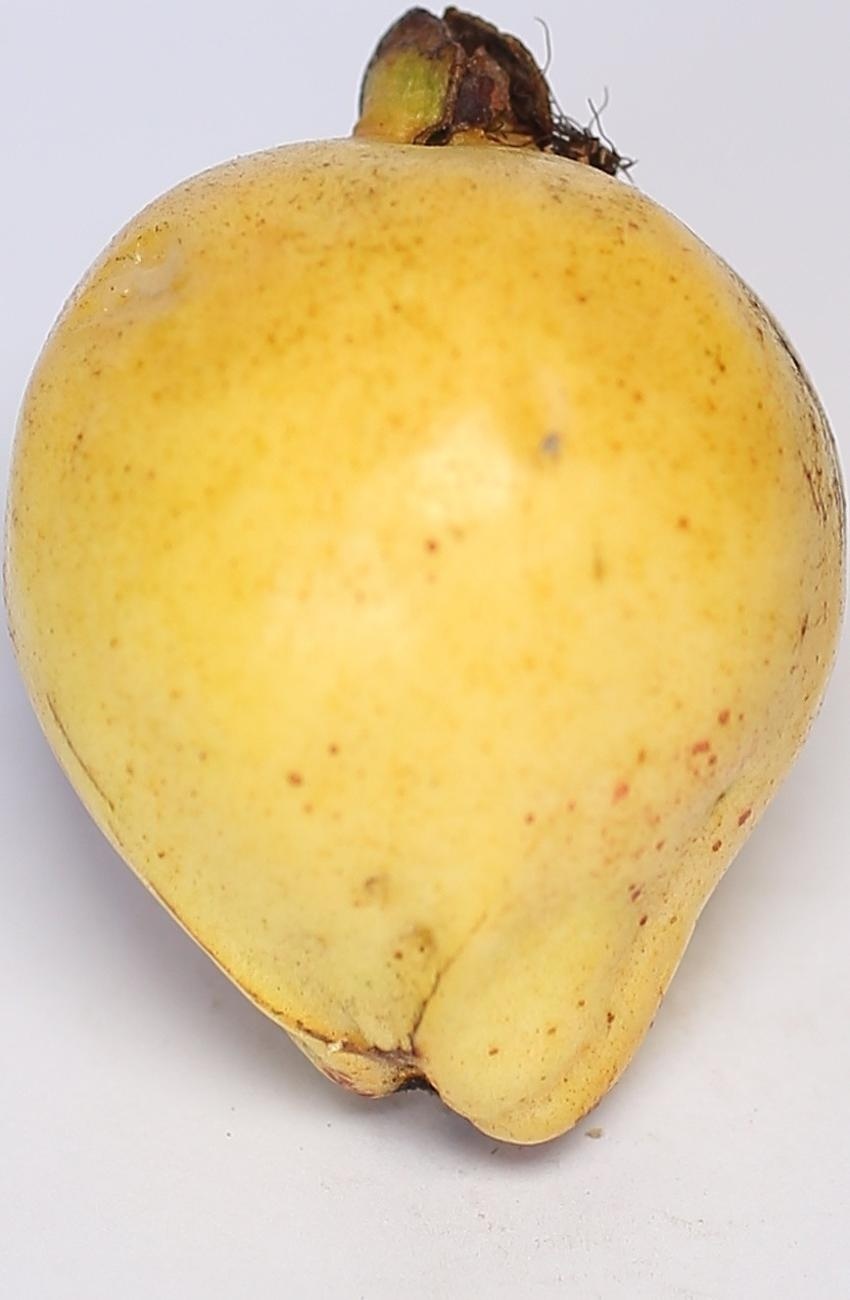
Maturity: ripe
Variety: riyali